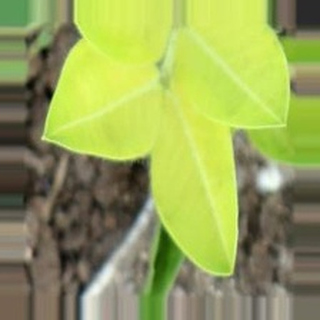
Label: groundnut_nutrition_deficiency